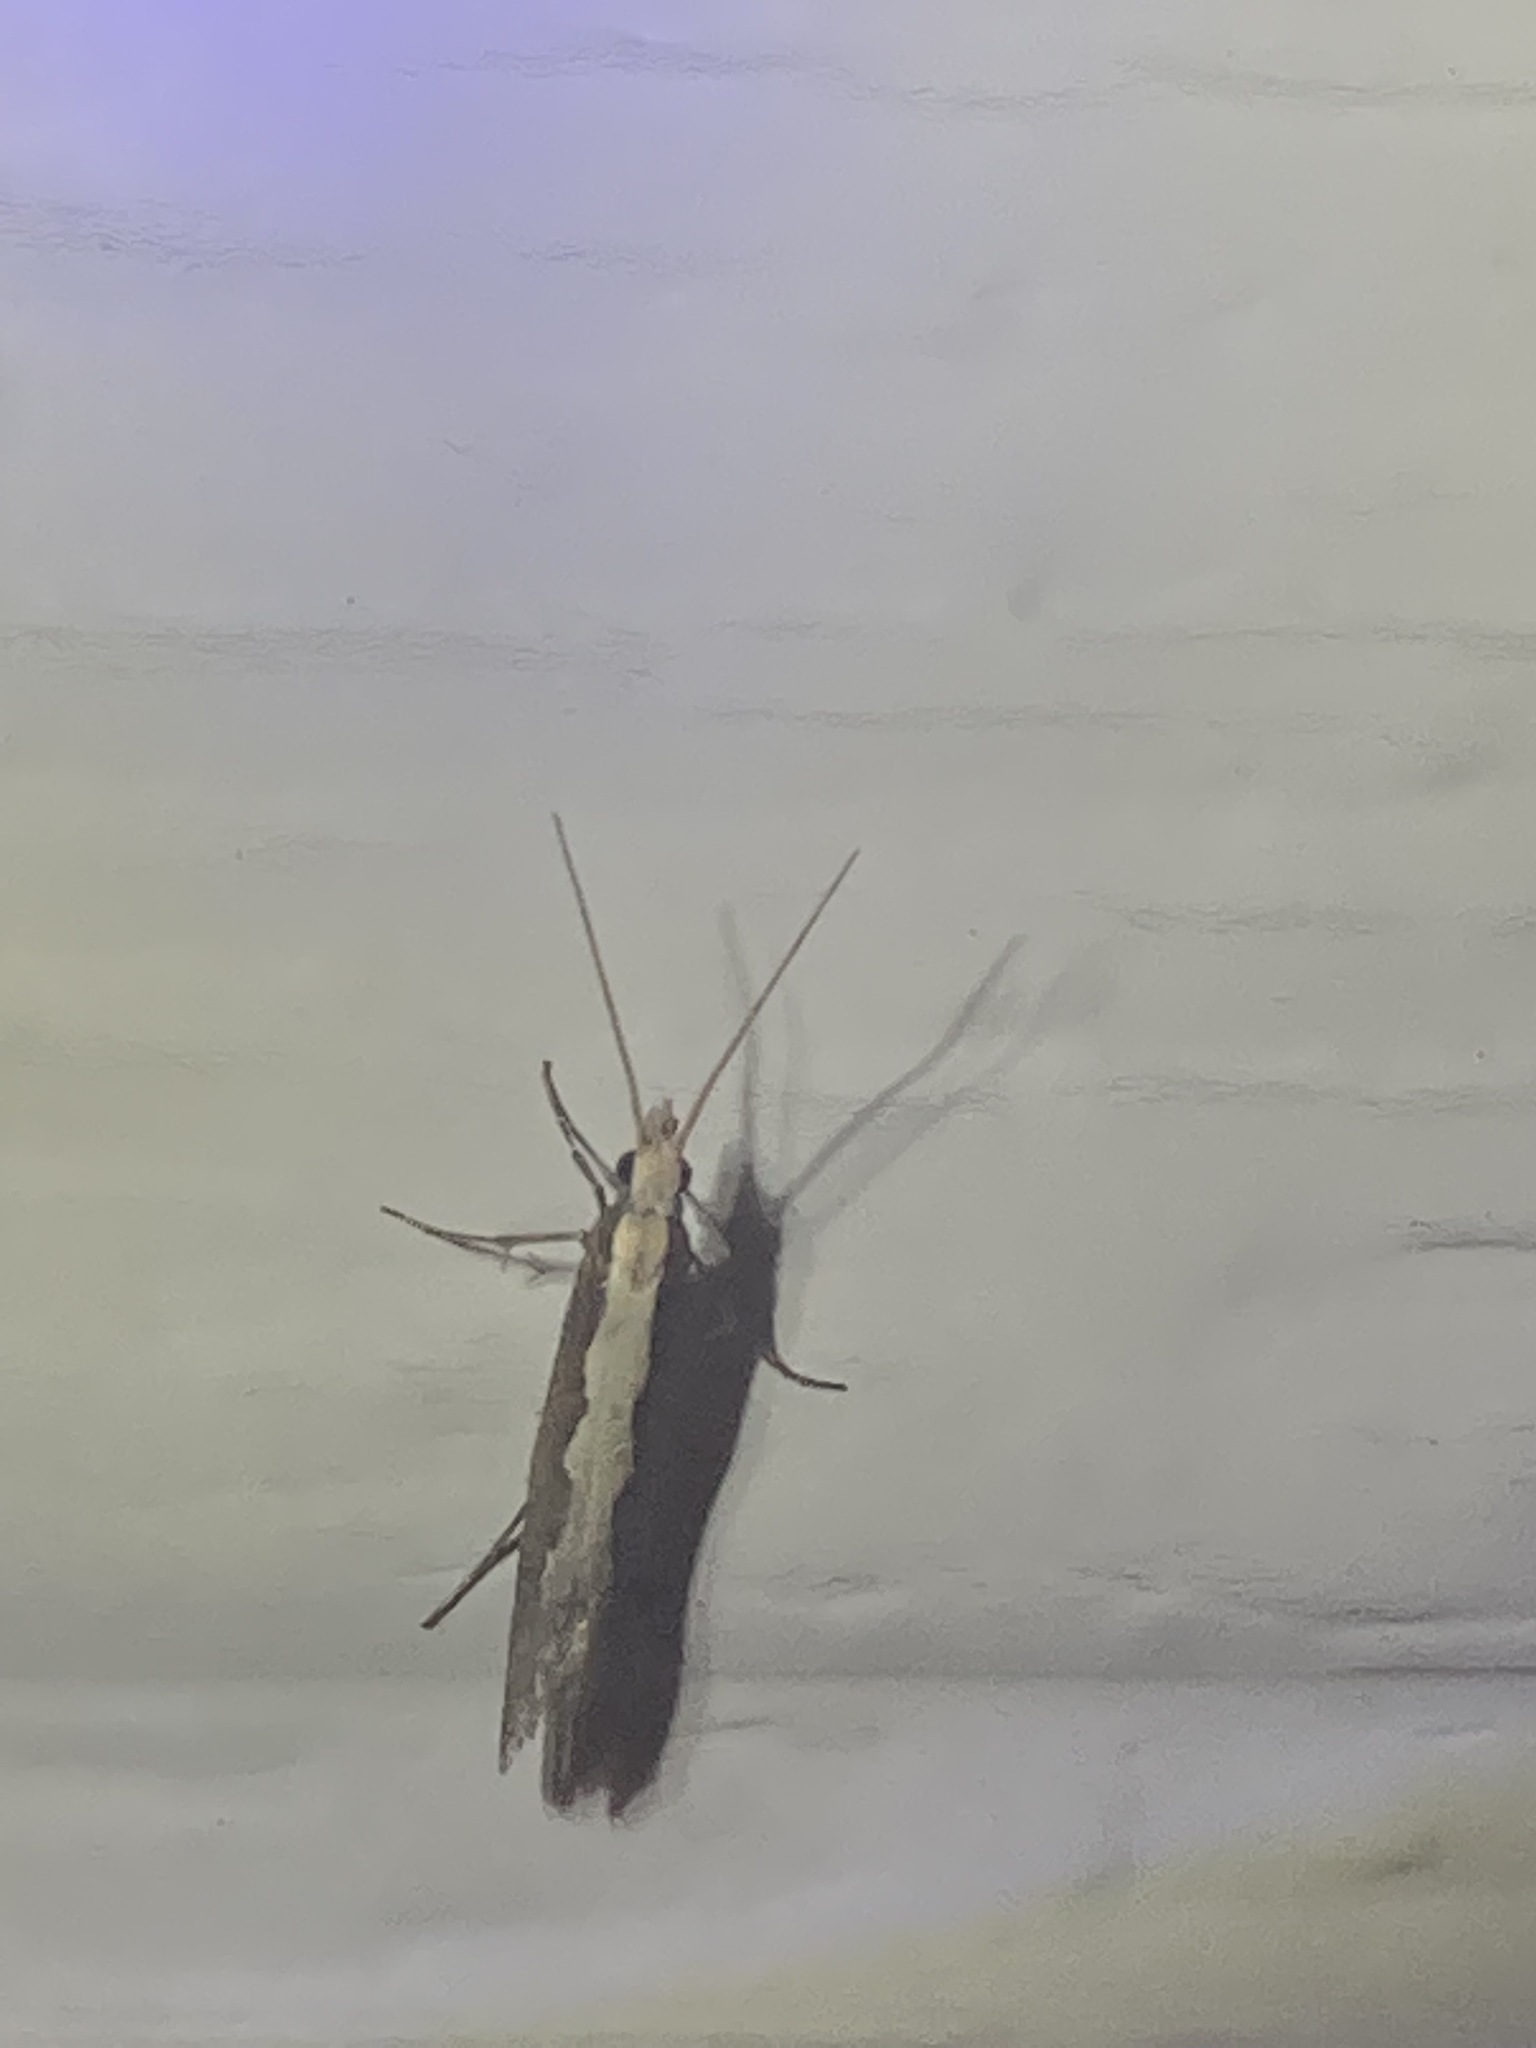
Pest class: diamondback_moth